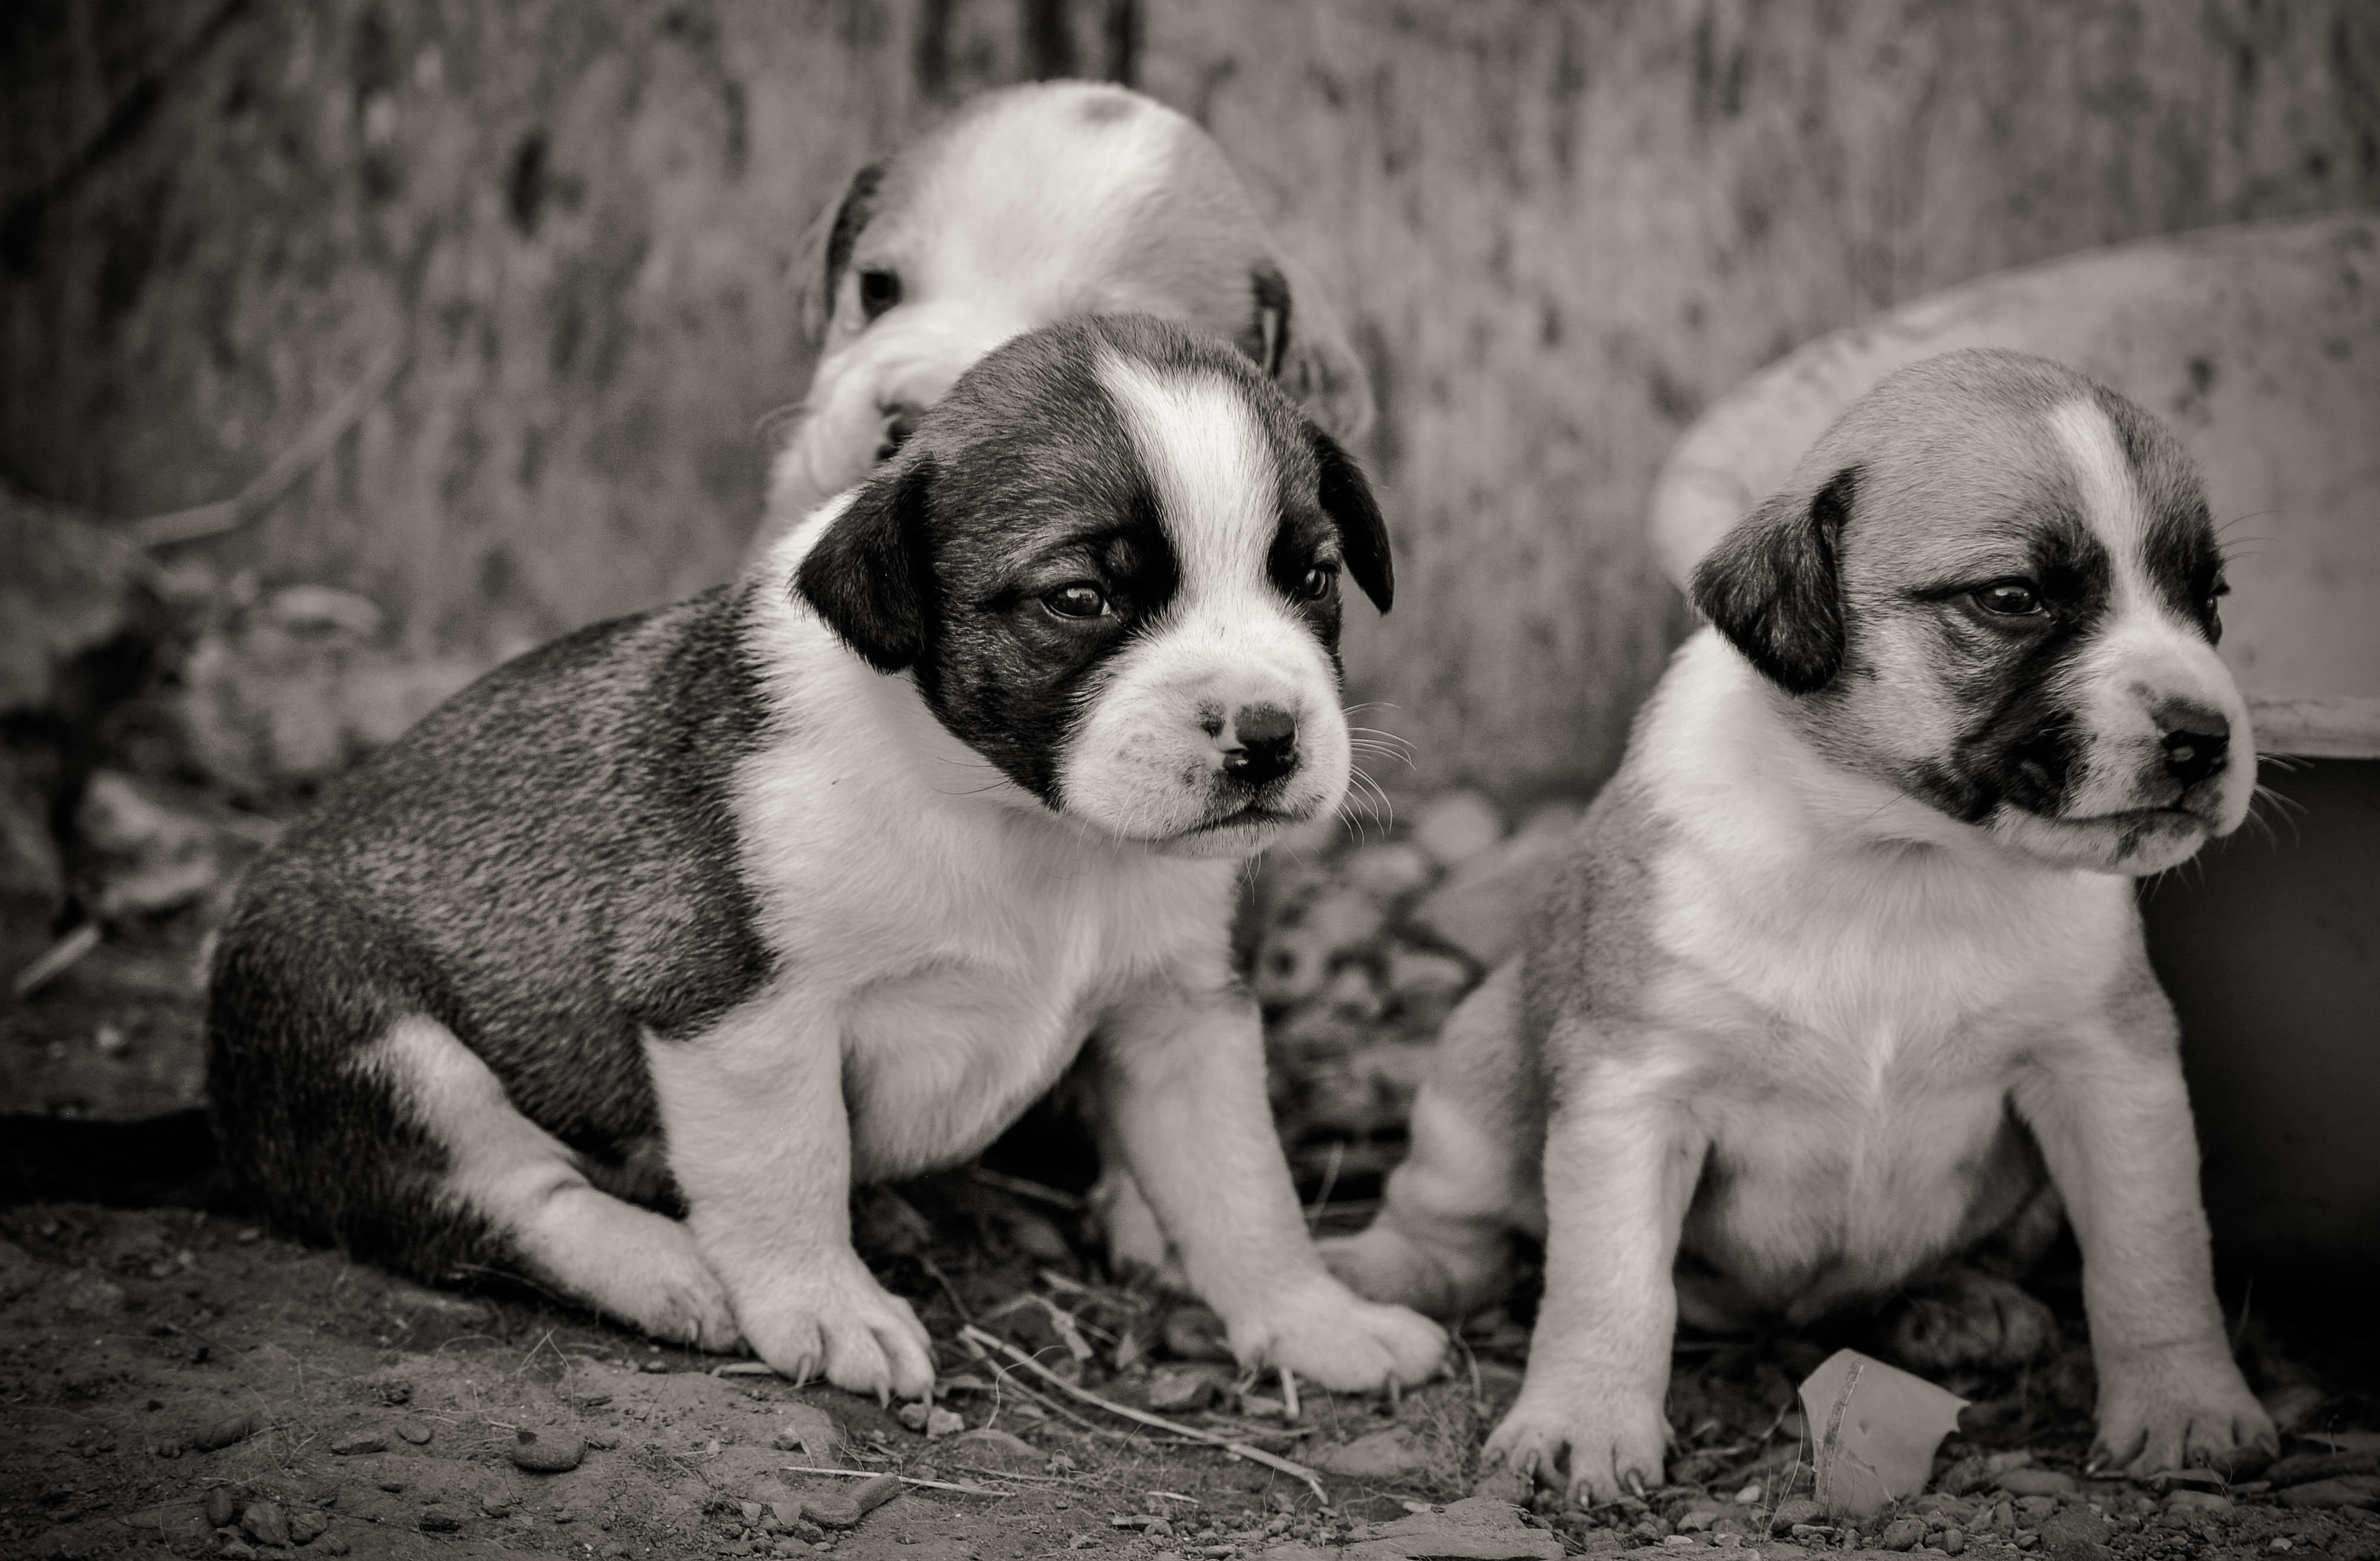
beautiful puppies, black and white, beautiful, upset, dog, mammal, vertebrate, dog breed, canidae, toy bulldog, puppy, australian bulldog, carnivore, bulldog, companion dog, snout, puppy love, olde english bulldogge, rare breed dog, american bulldog, non sporting group, old english bulldog, ancient dog breeds, valley bulldog, Dorset olde tyme bulldogge, fawn